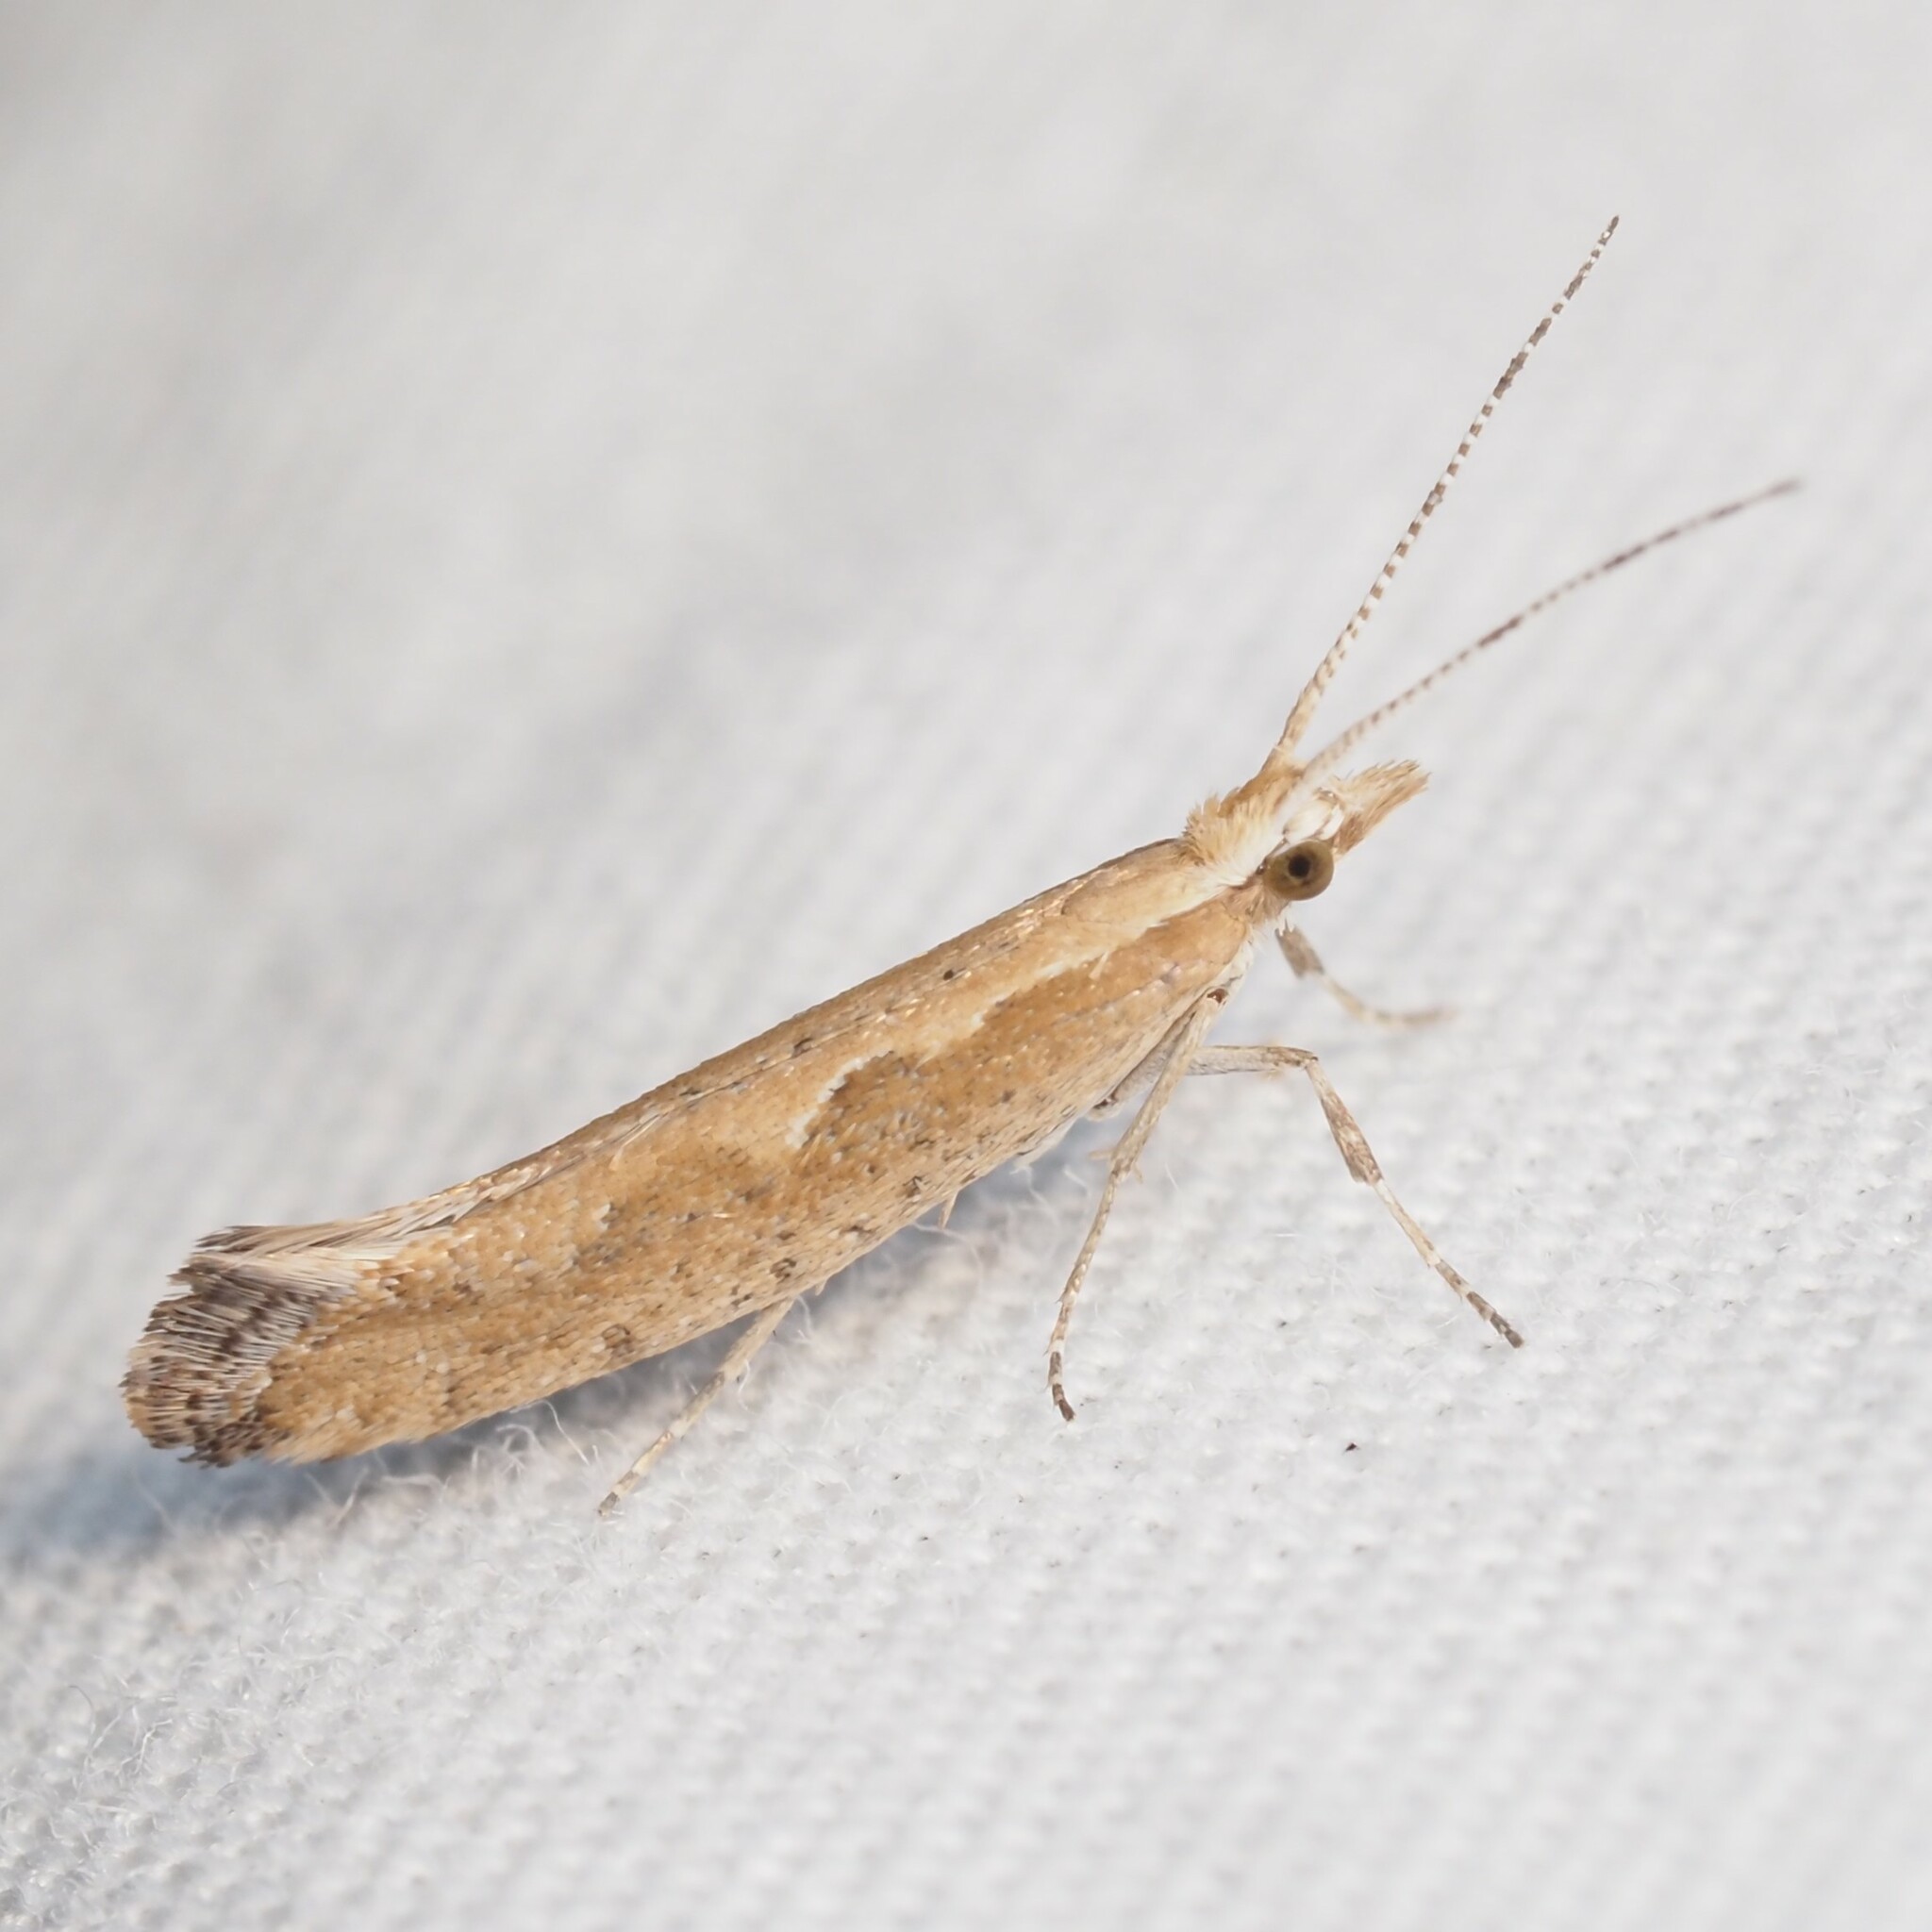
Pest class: diamondback_moth